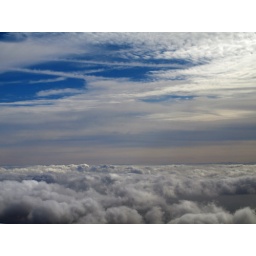
from a plane looking out over the vaste cloud field made me think of Jack and Beanstalk!